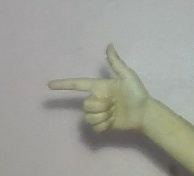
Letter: yaa